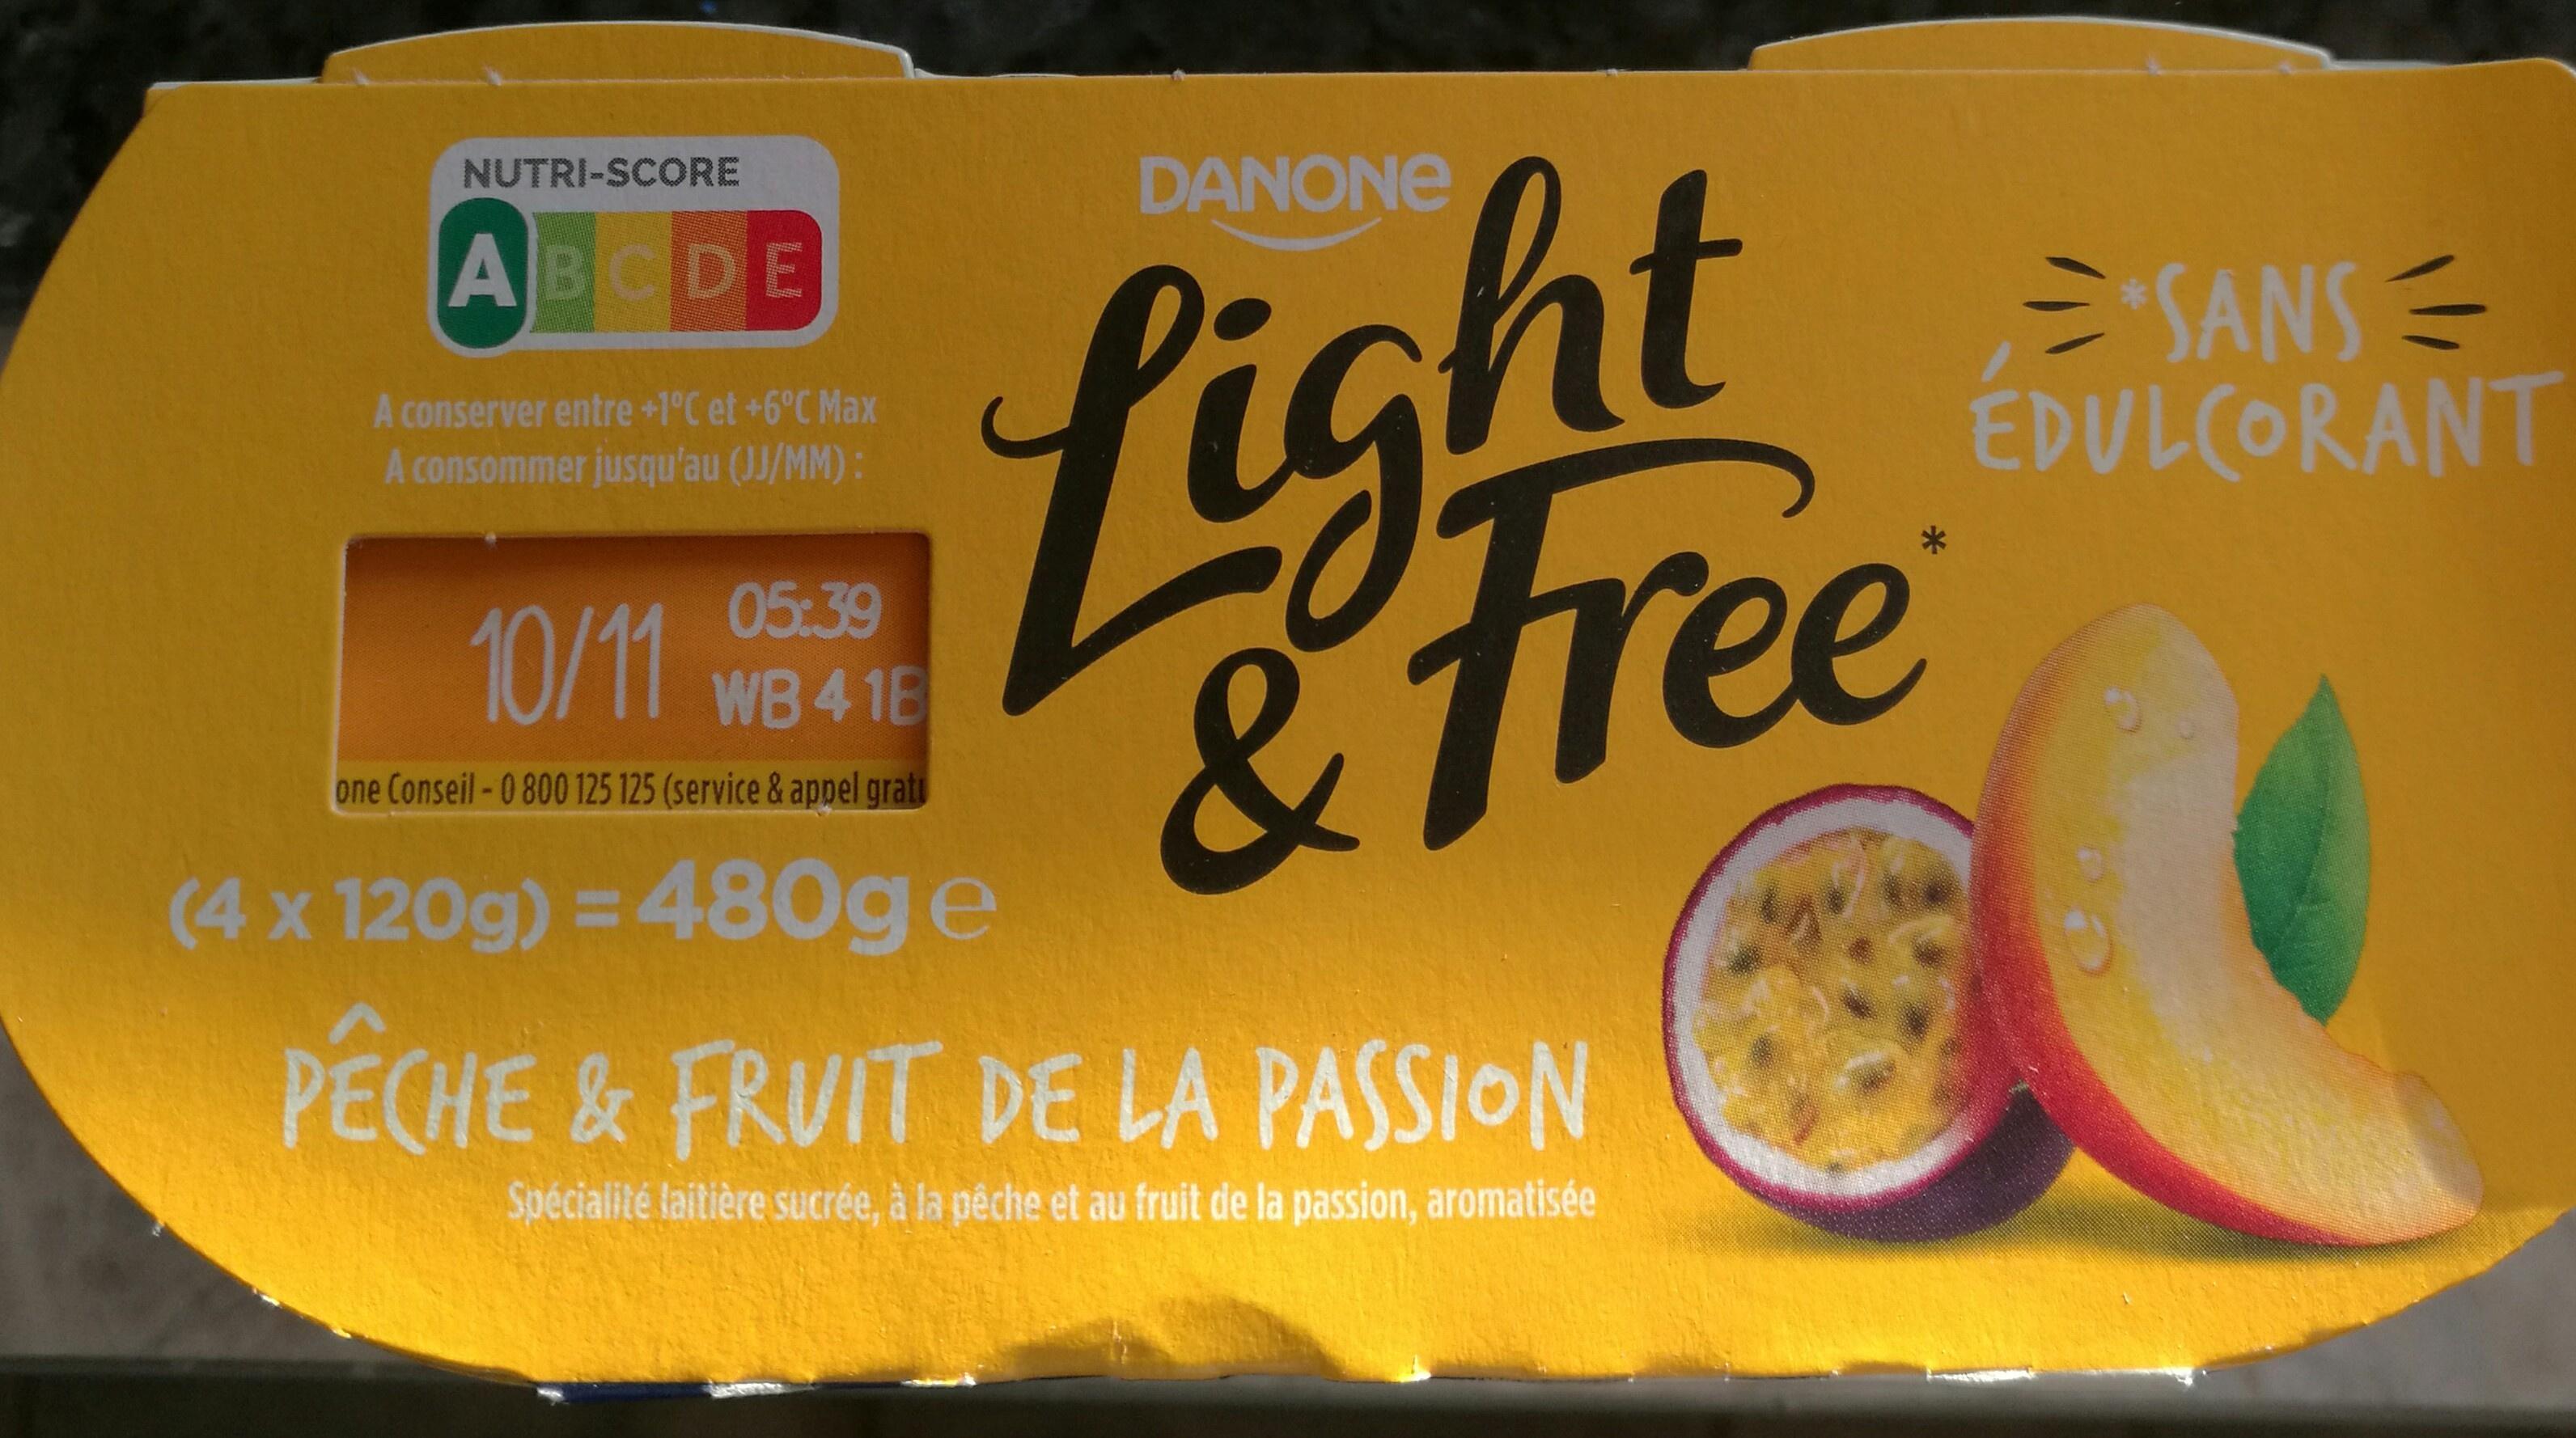
Nutri-Score label: nutriscore-a